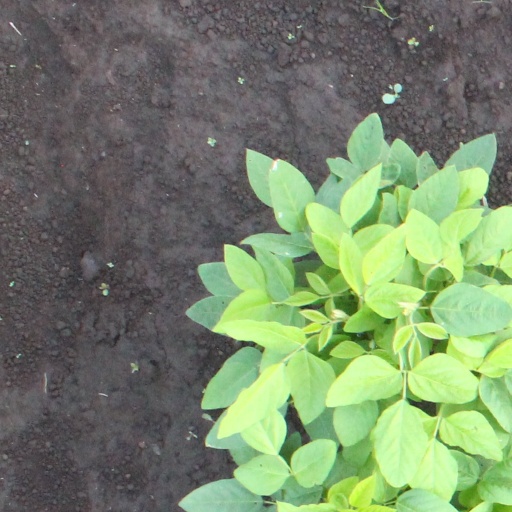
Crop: soybean